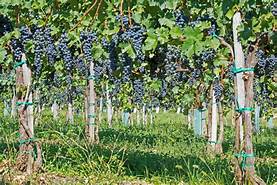
Label: Grapes